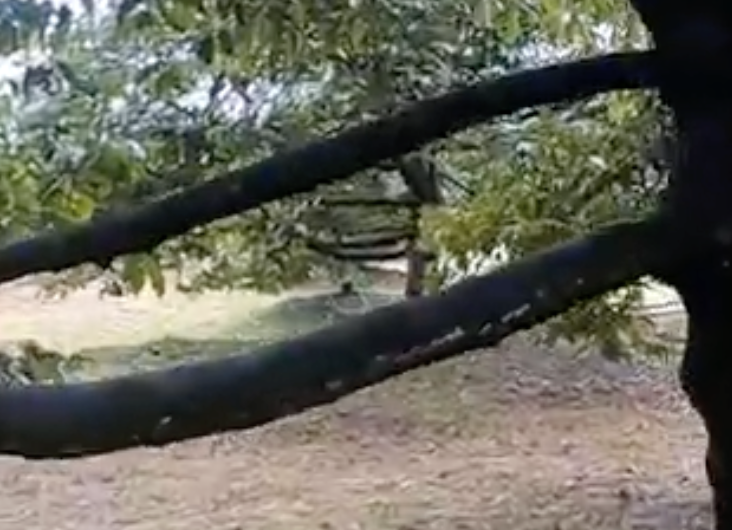
Label: sooty_mold